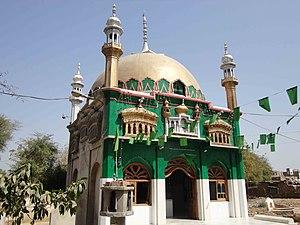
Shahdadpur est une ville de la province de Sind au Pakistan. Elle est située dans le district de Sanghar et est aussi la capitale du tehsil du même nom.
Le district de Sanghar est une subdivision administrative de la province du Sind au Pakistan. Constitué autour de sa capitale Sanghar, le district est entouré par le district de Khairpur au nord, l'Inde à l'est, les districts d'Umerkot, de Mirpur Khas, de Tando Allahyar et d'Hyderabad au sud et enfin les districts de Matiari et de Shaheed Benazirabad à l'ouest.